John Bahnsen

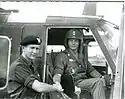
Pete Bahnsen (L) and Doc Bahnsen, Vietnam, 1965

On October 4, 1965, Bahnsen reported for duty with the 145th Combat Aviation Battalion then stationed at Tan Son Nhut Air Base, contiguous to Saigon, and was assigned to command the 118th Aviation Company's (Thunderbirds) gunship platoon (Bandits) at Bien Hoa Air Base. Among the highlights of this assignment was a mission to support Marine Aircraft Group 36, 1st Marine Aircraft Wing for Operation Double Eagle, working out of Kỳ Hà south of Da Nang, for which he was awarded his first of five Silver Stars.